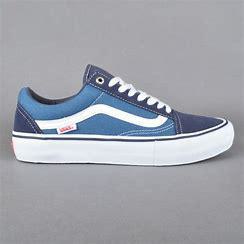
Brand: Vans
Model: Skate